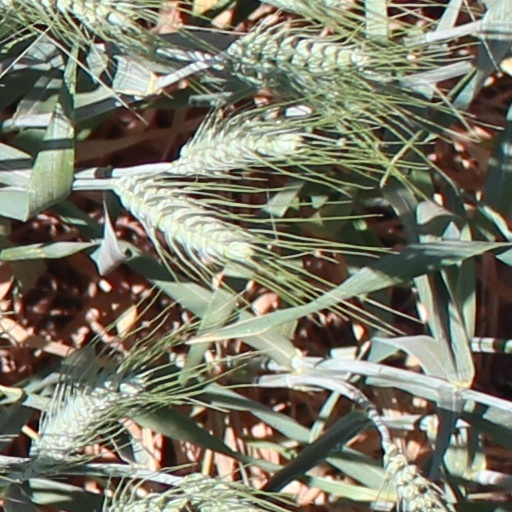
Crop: wheat